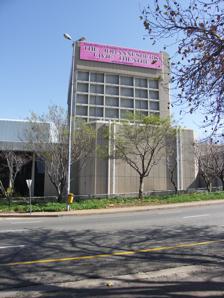
Building: Joburg Theatre
Country: South Africa
Year built: 1962
Theatre in Johannesburg, South Africa Joburg Theatre Joburg Theatre Complex Johannesburg Civic Theatre Joburg Civic Theatre Address 163 Civic Boulevard Braamfontein , Johannesburg South Africa Coordinates 26°11′S 28°02′E / 26.19°S 28.04°E / -26.19; 28.04 Owner City of Johannesburg CEO Xoliswa Nduneni Ngema Capacity 1,069 Construction Opened 1962 Rebuilt 1987–1992 Years active 1962–present Architect Manfred Hermer Website http://www.joburgtheatre.com/ Joburg Theatre Complex , previously known as the Johannesburg Civic Theatre, is a group of four theatres situated in Braamfontein , Johannesburg , South Africa. It was built in 1962, refurnished in the late 1980s and reopened in the early 1990s before it was re-branded in 2009. It is a venue that stages both Broadway musicals and home-grown productions, and is one of the few theatres open in Johannesburg for independent productions. History The idea for a theatre has its origins in 1959 to celebrate the 50th anniversary of the Union of South Africa called the Union Festival; an initial fund of R100,000 had been set aside by the Johannesburg City Council for an event and when the city was excluded from arranging a cultural event by the South African government, the idea of using the money for a civic theatre was introduced. Initially the idea was for a 750-seat theatre but this was soon scrapped in favour of an 1120-seat facility. Johannesburg City Council Mayor, Alec Gorshel, would break the ground at a ceremony at the construction site on 16 September 1960. Johannesburg Civic Theatre was completed in 1962, at a cost of R720,000 and was opened with a gala event on 27 August 1962, attended by the Mayor of Johannesburg and other civic dignitaries. The first production was Offenbach 's Tales of Hoffmann with the next 31 weeks devoted to operas, ballet, dramas' light music and recitals with 145,000 guests attending in the first year and by the end of 1963, the figure had risen to 216,000. The theatre, owned by council, would be managed by the non-profit Johannesburg Civic Theatre Association which up until 1992 was made up of all white governors and management committee consisting of city council members and civic leaders. Johannesburg councillor Pieter M. Roos was its first chairman. From its opening in 1962, the theatre was open to white people only due to the Reservation of Separate Amenities Act, 1953 , which made mixed audiences at live theatre a criminal act. By April 1978, theatres could apply to open their seating to integrated audiences. The late 1970s saw the beginnings of an international cultural boycott of South Africa by international performers, playwrights and of new works, which affected what was available for production at the Civic Theatre and this boycott would continue until the early 1990s. A more local effect on the size of audiences attending the theatre was caused by the introduction of television in South Africa in January 1976. A puppet theatre was established at the Civic Theatre in 1964. Children were entertained outside the complex, at the Rand Easter Show and by the use of a city bus that had been outfitted as a mobile theatre. The theatre was attended by international puppeteer companies. The puppet theatre was disbanded in 1987 and the puppets were donated to Rand Afrikaans University (RAU) now the University of Johannesburg . In 1987, the Theatre was closed for two years of renovations costing R29 million; however, it would be five years before the theatre reopened, with renovations having cost R120 million. The backstage facilities and technical areas were overhauled, the main theatres height increased, and electrical work, lightning and cooling and heating improved. To reopen in September 1992, the theatre failed to secure an international act for its opening night. Les Misérables international producers cancelled and after much negotiation with the anti-apartheid groups in South Africa, the Dance Theatre of Harlem was the replacement production, co-produced by the Market Theatre . In July 2000, the Johannesburg City Council corporatised the Johannesburg Civic Theatre Association as an independent municipal entity, the Johannesburg Civic Theatre (PTY) Ltd, and on 21 January 2009 the Civic Theatre was rebranded as the Joburg Theatre. On 1 January 2013, the Joburg Theatre, Soweto Theatre and Roodepoort City Theatre were integrated into a single theatre management company called Joburg City Theatres. Michal Grobbelaar was the first managing director of the Johannesburg Civic Theatre, from 1960 until his retirement in 1993. Alan Joseph was appointed as executive director in 1993 and held the position until 1996. Janice Honeyman would take over as executive director from 1996, while prior to that she had been the artistic director since 1993. On 1 July 2000, Bernard Jay took over from Janice Honeyman as chief executive officer, with his contract extended a number of times until June 2013. From July 2013, experienced theatre administrator, Xoliswa Nduneni Ngema, was appointed as CEO. Theatres and facilities Outside the main entrance to the theatre stands a statue called The Playmakers , crafted by Ernest Ullman, while at the south end of the theatre complex entrance are the terraced Theatre Gardens that are used by local office workers and students. In 2007, the gardens were transformed through a sponsorship and are now known as the Sappi Theatre Gardens. Costing R1.8 million, it has been upgraded and fenced with reed-shaped green fencing, paved walkways, trees, a circular podium, lightning and a water feature that trickles down from the theatre entrance, and has 24-hour surveillance. Also outside the theatre is a 'Walk of Fame' where over the years, famous performers handprints and names have been inscribed into the concrete pavement. The venue has a minimalistic two-level marbled foyer. The theatre complex hosts six 5-star hospitality venues available for private hire. The Masekela and Broadway rooms each have a capacity of 20 patrons. The Sophiatown, The Brickhill, The West End and the Mandela Lounge can be used for lunches, dinners, cocktail parties, workshops, presentations, training sessions as well as board meetings. The theatre is served by a restaurant called Stages that is open all day until the end of the last performance. The theatre has its own secure parking with uniformed guards. It is open from Tuesday to Friday between 6 pm and 3 am and at weekends and public holidays from 9 am to 3 am. Mandela The Nelson Mandela Theatre, previously known as the Main Theatre, can seat 1069 patrons and has a stage floor of 400m². It was renamed in 2001, and it is the only theatre in the world named after Nelson Mandela . The main stage has five computer controlled stage lifts that can raise the sets up to 3.9 metres above the stage and five stage wagons to move sets across the stage as well as a circular stage wagon. The Lesedi Theatre The Lesedi Theatre, previously known as the Fringe Theatre, can seat 251 patrons, with a stage floor of 72m². Michal Tesson was a French businessman who had interests in South Africa and he helped finance ballet productions in the country, as well as the establishment of bursaries for ballet dancers. People's Theatre The People's Theatre can seat 176 patrons, with a stage floor of 52m². The theatre caters predominantly for children's productions. Space.com This theatre can house 110 patrons and it is used for experimental works, play readings, rehearsals, classes, workshops as well speakers. Dance Studios There are two dance studios, located above one another, with glass facades, that allow the public to view rehearsals of the Joburg Ballet from Simmonds Street. References